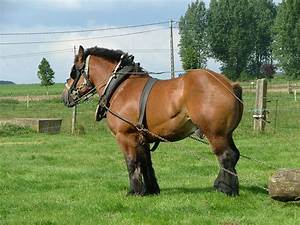
Label: horse